Delivery Man (film)

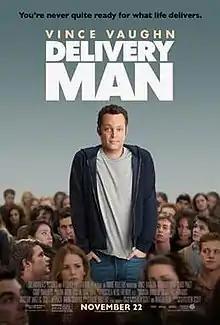
Theatrical release poster

Delivery Man is a 2013 comedy-drama film written and directed by Ken Scott, produced by DreamWorks Pictures and Reliance Entertainment. It is a shot-for-shot remake of the 2011 Canadian film "Starbuck", and stars Vince Vaughn, Chris Pratt, and Cobie Smulders.